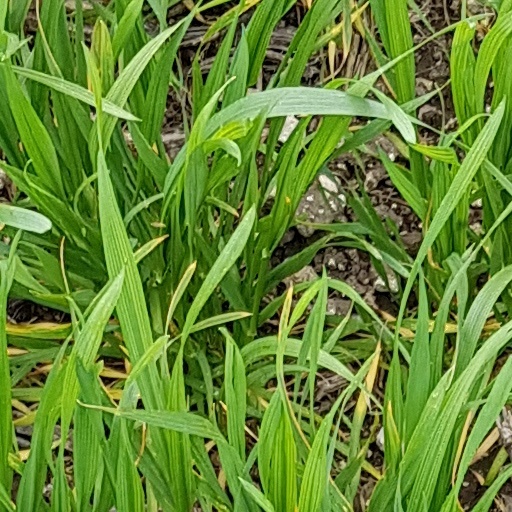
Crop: wheat